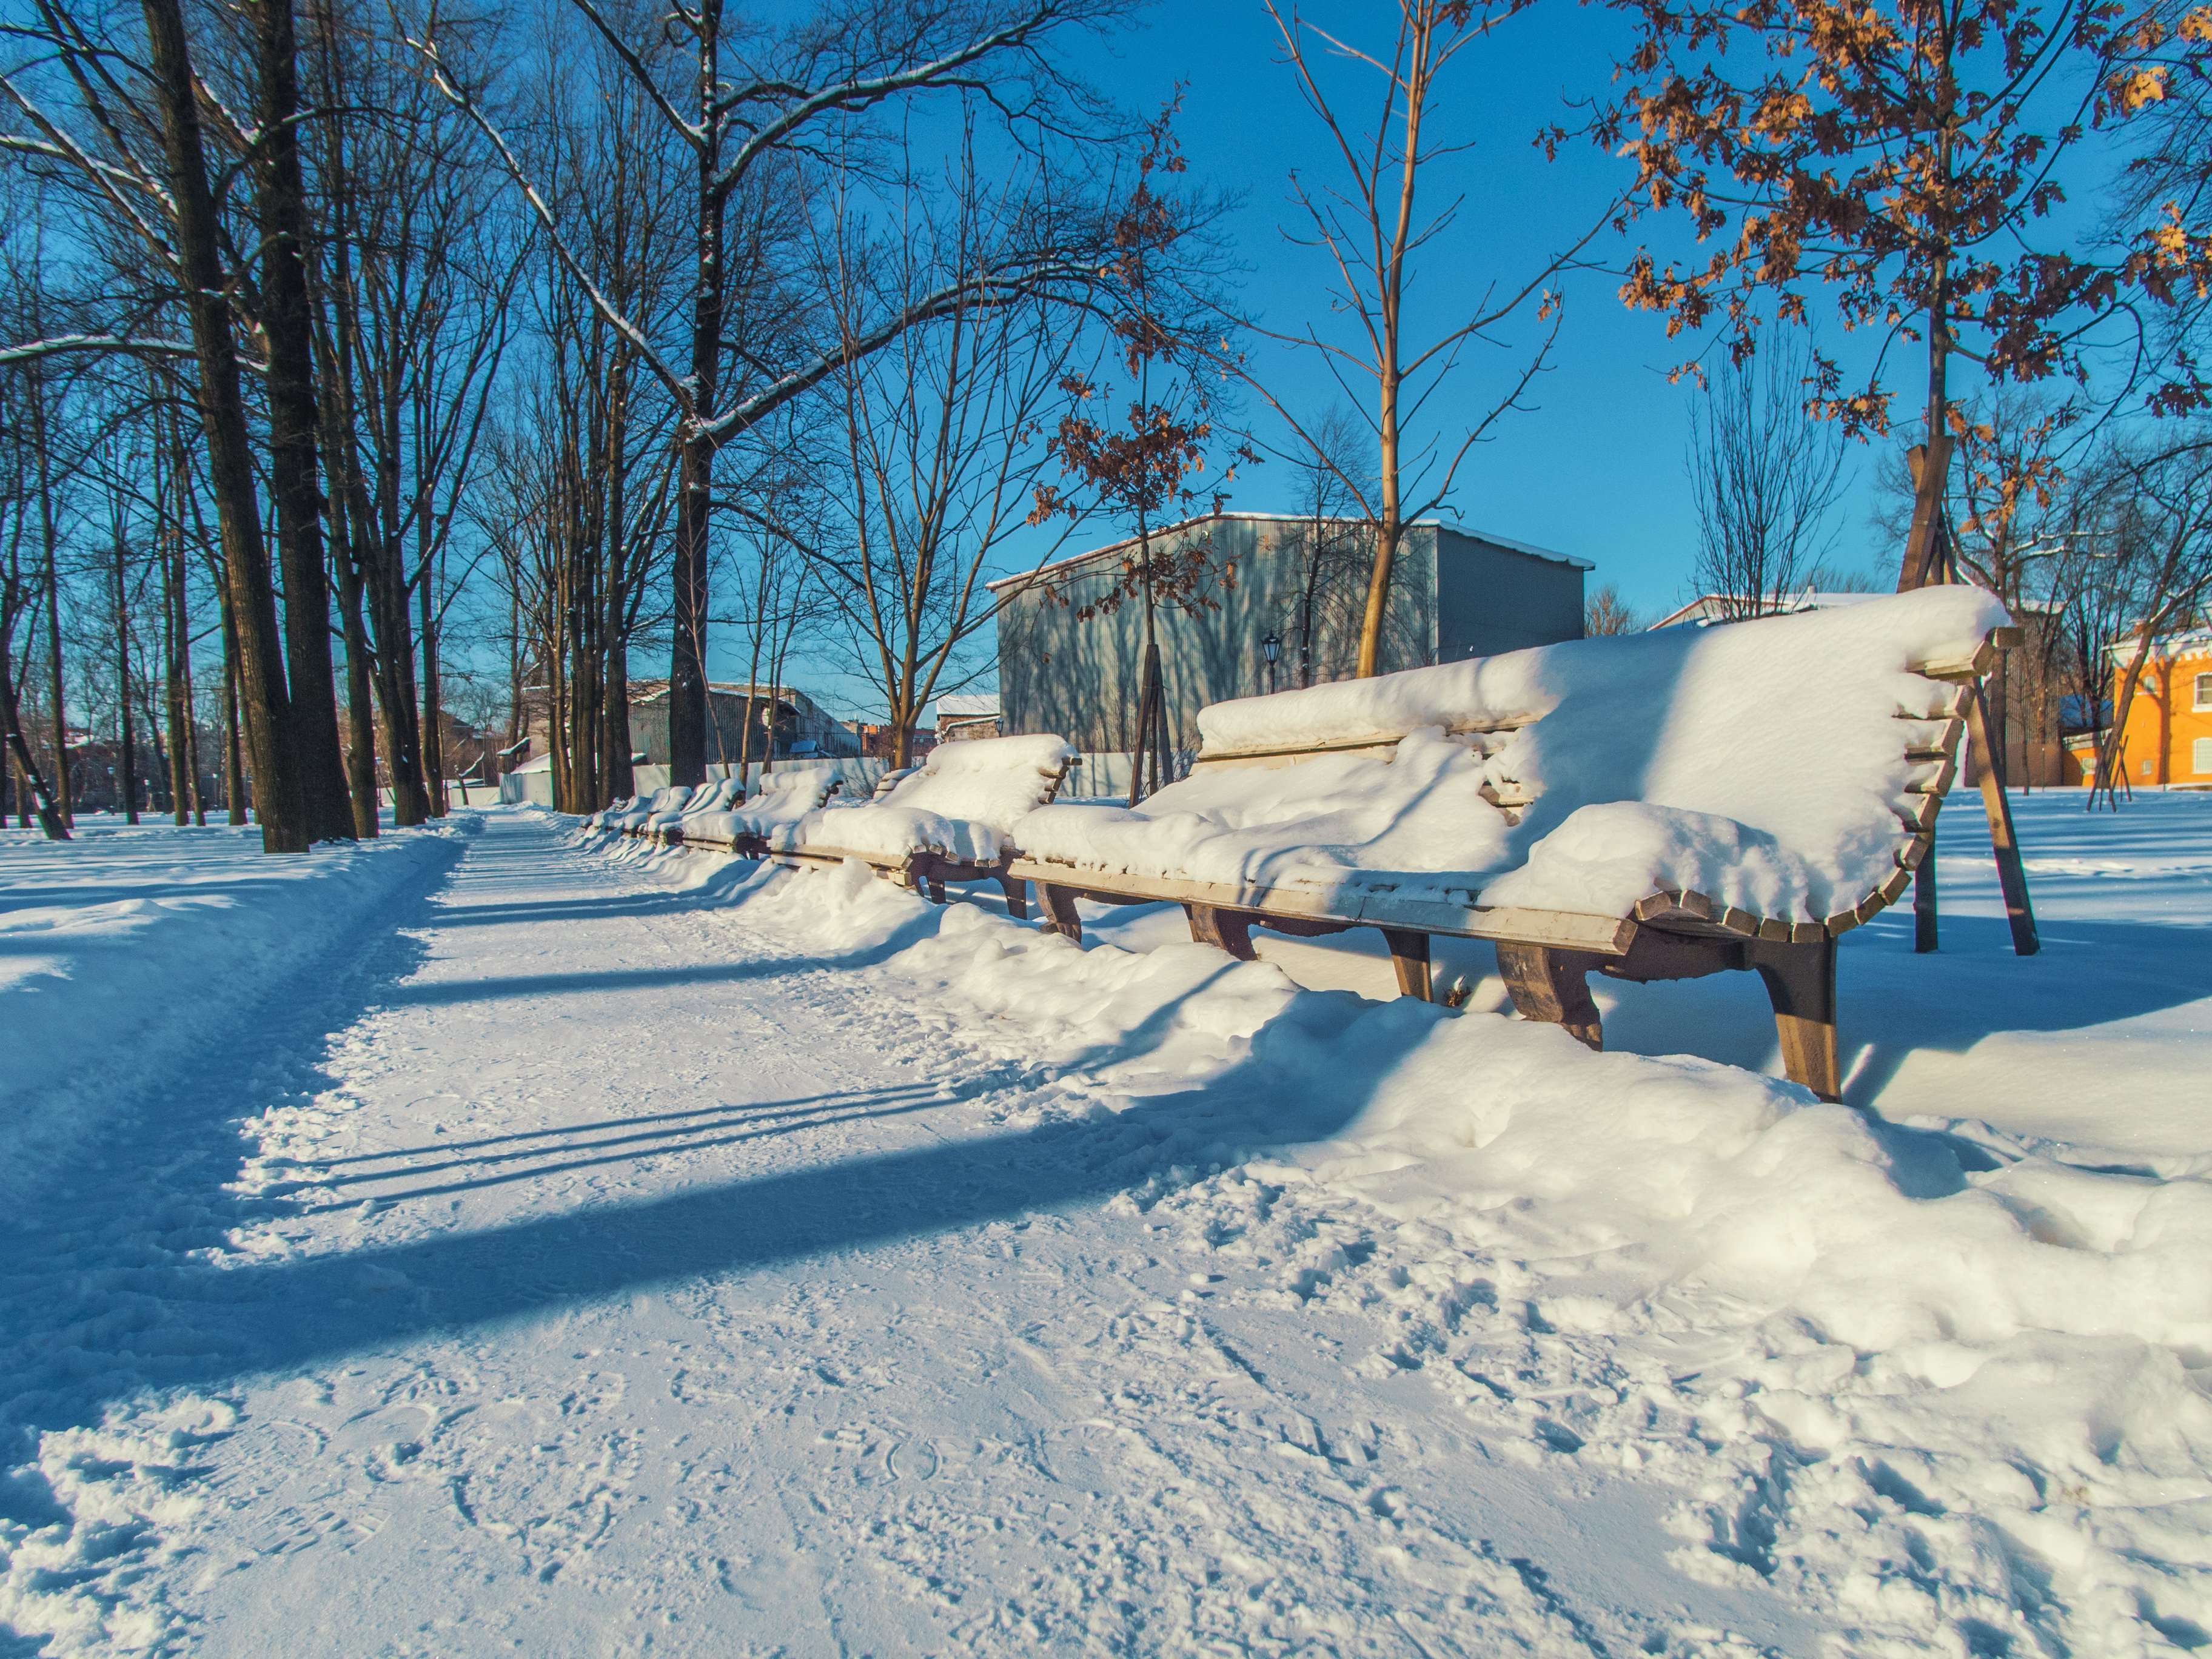
images, sky, snow, plant, branch, slope, wood, natural landscape, tree, sunlight, freezing, twig, bench, woody plant, trunk, landscape, recreation, geological phenomenon, frost, winter, event, road, leisure, forest, conifer, woodland, trail, road surface, grass, winter storm, fir, ice, path, pine family, roof